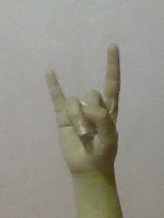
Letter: la